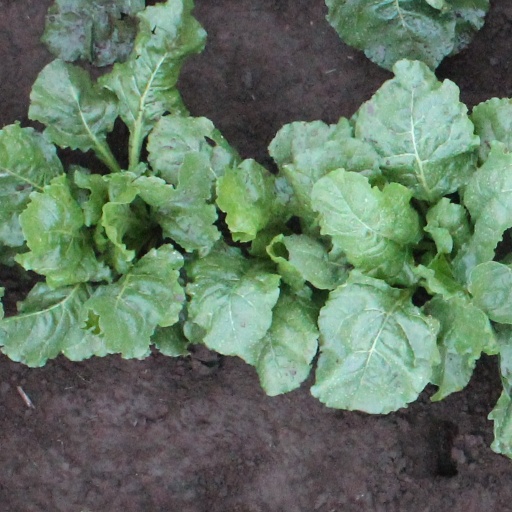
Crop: sugar beet